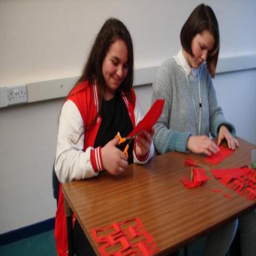
students carefully cutting out the character of person